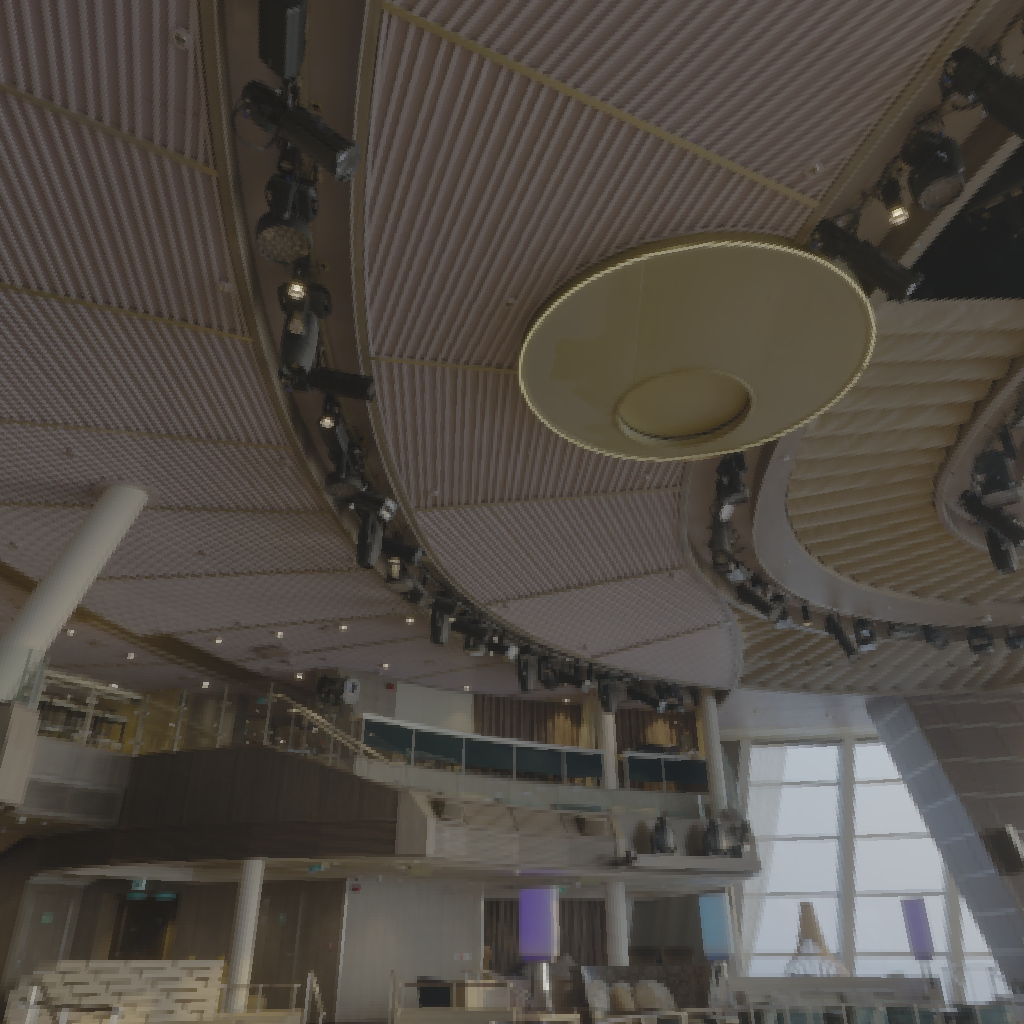
scene-linear HDR photo, Aft Lounge, indoor, with visible sun, lounge, chair, ship, stage, carpet, urban, sunrise-sunset, clear, high contrast, natural light, artificial light, high dynamic range, physically based lighting